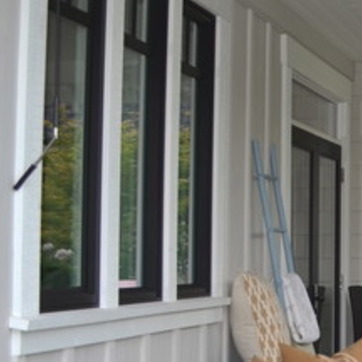
Material: glass